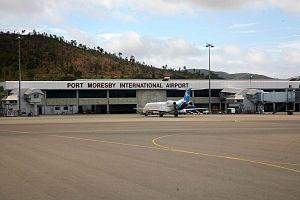
L'aéroport international Jacksons est le principal aéroport international de Port Moresby en Papouasie-Nouvelle-Guinée. Situé à 8 km de la ville, c'est le hub principal d'Air Niugini et de Airlines PNG.